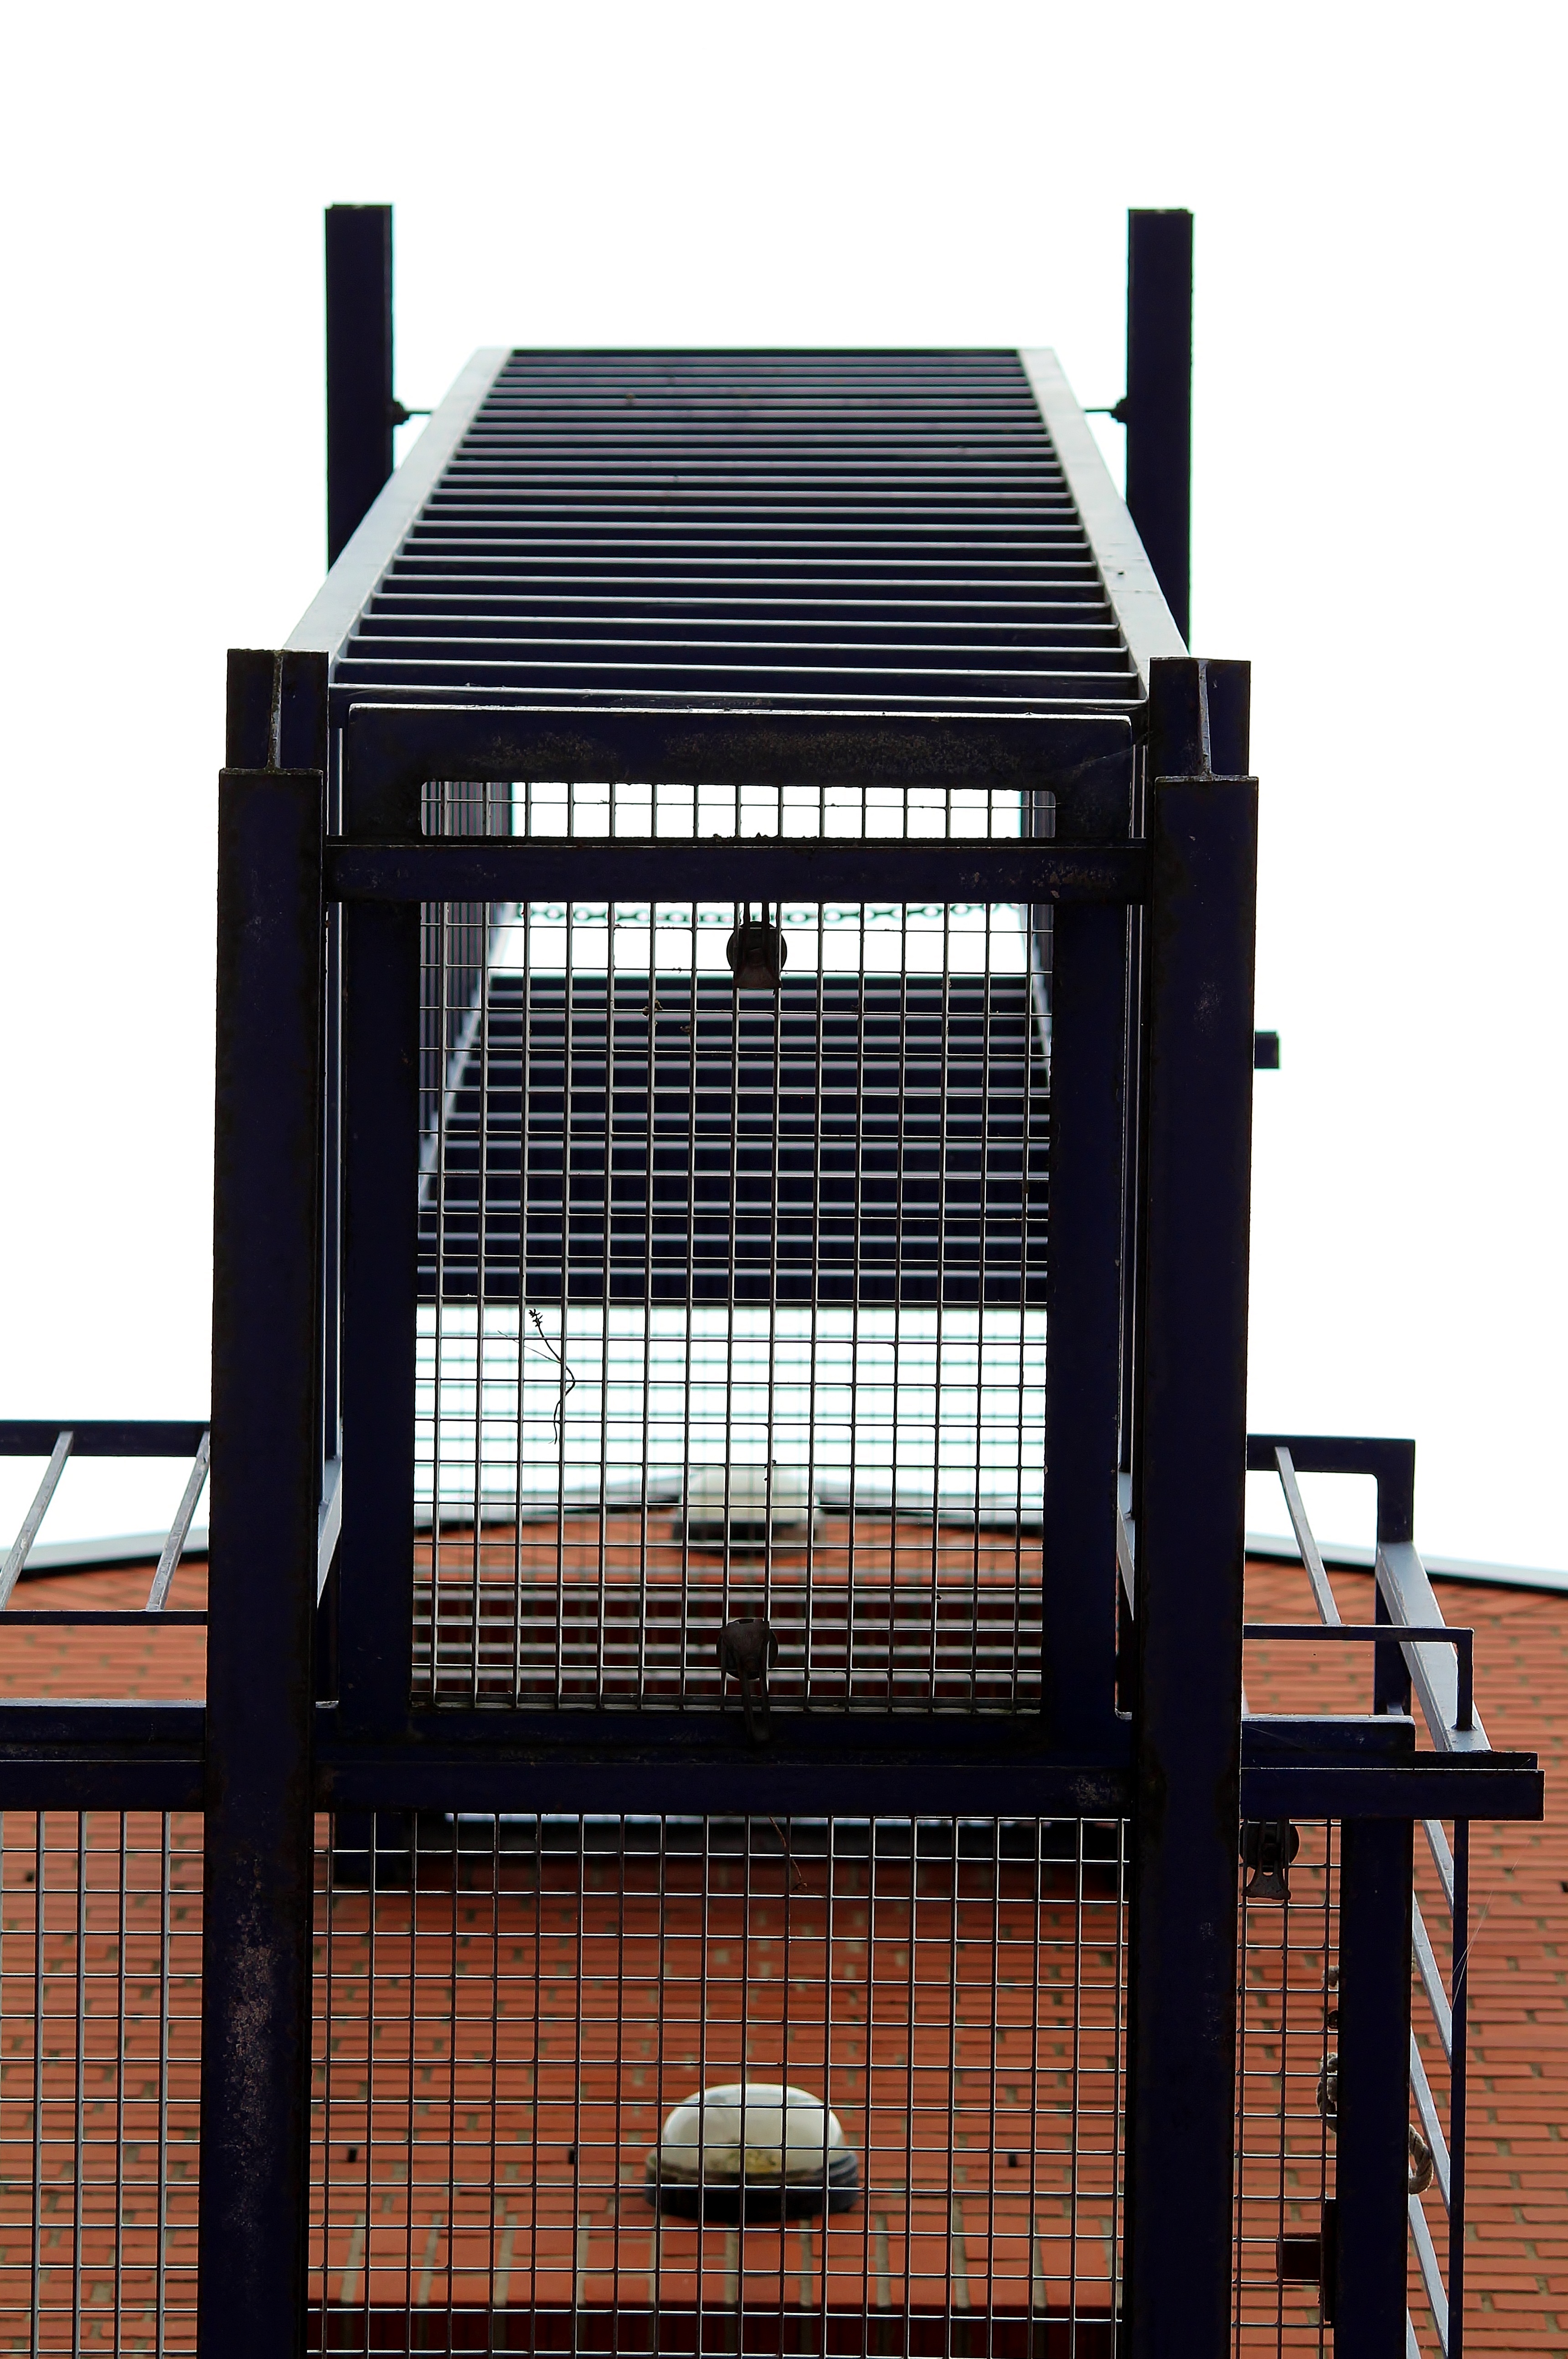
architecture, sky, building, food, metal, meat, barbecue, cuisine, security, climb, cage, head, hearth, scaffold, fire protection, barbecue grill, outdoor grill, dog crate